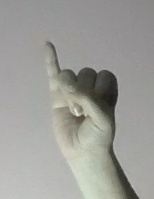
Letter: meem